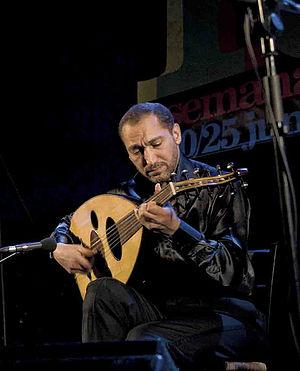
Naseer Shamma, né en 1963 à Al-Kût, est un joueur de oud irakien.